Islamism

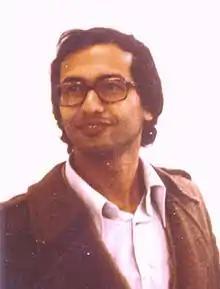
Algerian secularist journalist Tahar Djaout was assassinated in 1993 by the Armed Islamic Group

The modern revival of Islamic devotion and the attraction to things Islamic can be traced to several events.